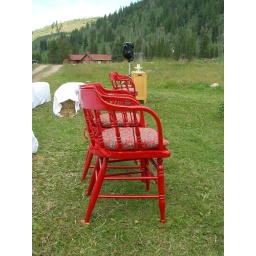
For the parents. I loved the bright red against the green &amp;amp; white.